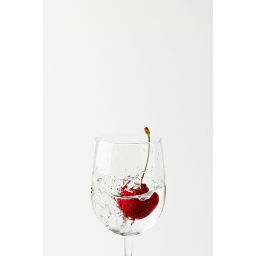
The drop thingy in a glass of water shot!